The Miami Showband

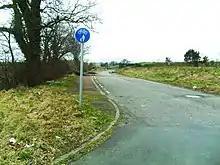
The lay-by in the townland of Buskhill where the Miami Showband were ordered to stop by members of the Ulster Volunteer Force.

On 30 July 1975, the Miami Showband performed a gig at the "Castle Ballroom" in Banbridge, County Down, Northern Ireland. The band played live for an estimated 450 people before drummer Ray Millar left to spend the evening with his parents in Antrim. The remaining five members of the band travelled south by minibus back to Dublin.